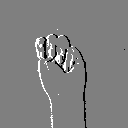
ASL letter: m